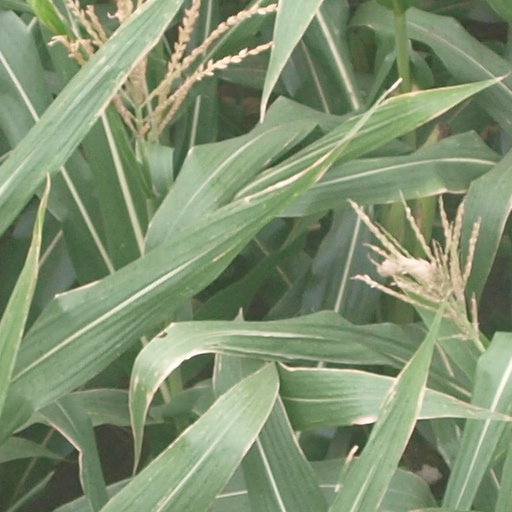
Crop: maize; corn